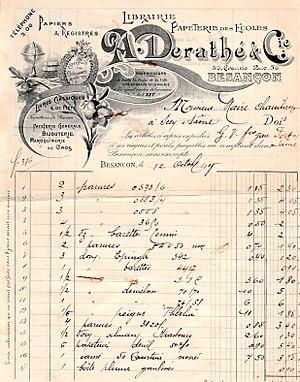
Librairie Alfred Derathé, 50 Grande rue à Besançon, 12 octobre 1908
Robert Derathé, né le 20 décembre 1905 à Besançon et mort le 5 mars 1992 à Saint-Cloud, est un philosophe et professeur d'université français. Il est spécialiste de la pensée de Rousseau et notamment de sa philosophie politique.